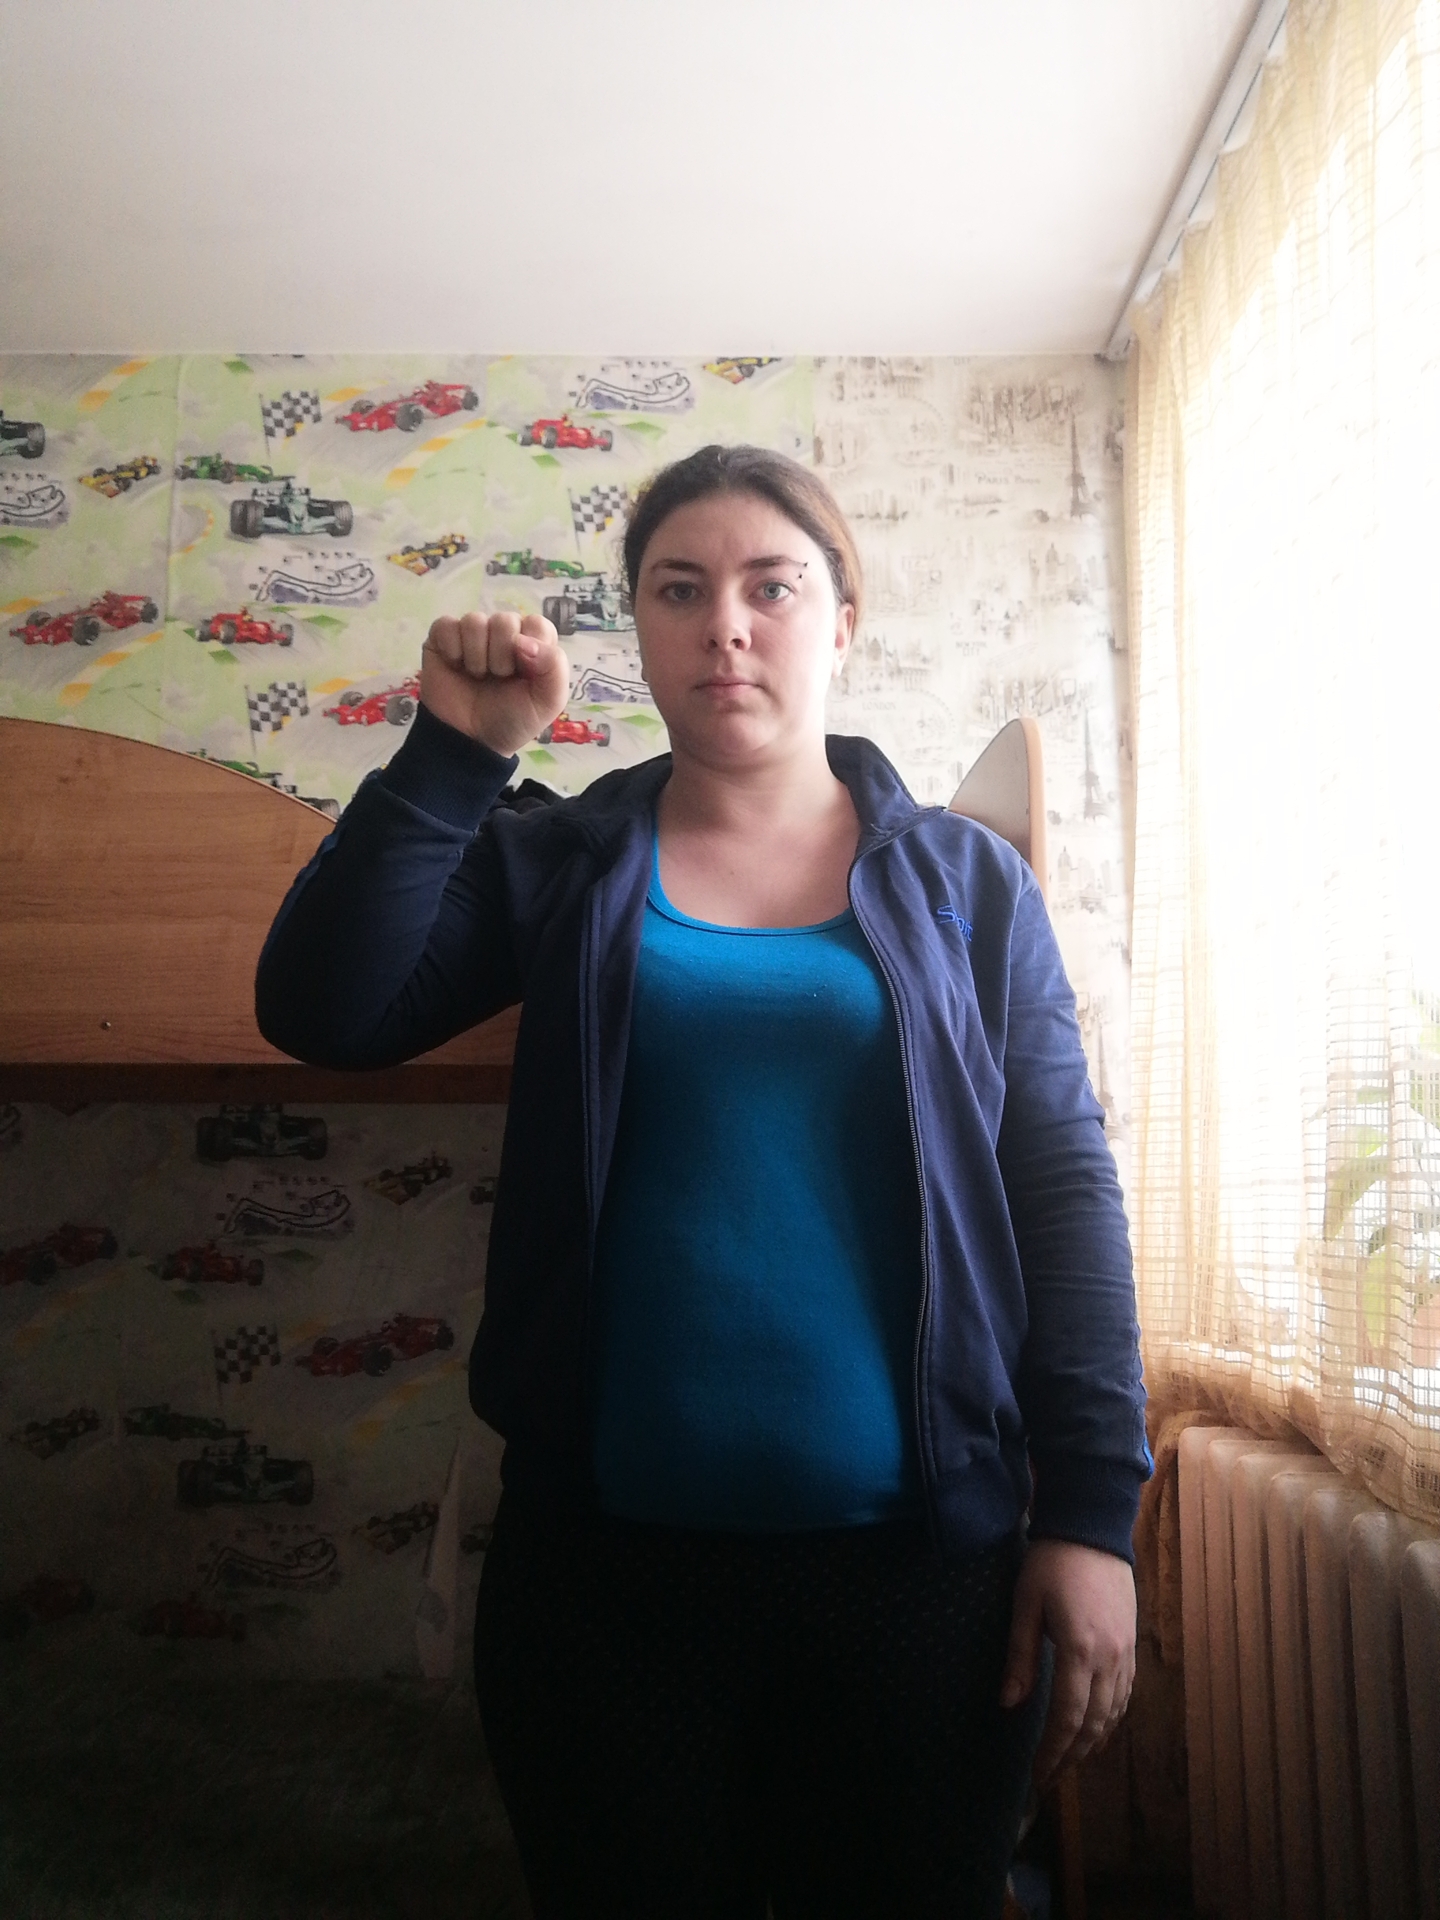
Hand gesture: fist